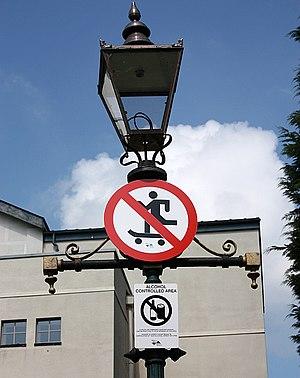
Un skateboard ou skate ou plus rarement une planche à roulettes est un objet composé d'un plateau sous lequel sont fixés deux essieux maintenant chacun deux roues.